Sexual abuse scandal in the Society of Jesus

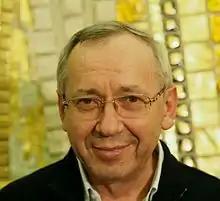
Marko Rupnik

The Jesuit superior general Arturo Sosa then revealed on 14 December 2022 that, after a 2019 complaint, Marko Rupnik had been convicted and sanctioned by the Holy See for the ecclesiastical crime of absolution of an accomplice. Rupnik had absolved a woman in confession of having engaged in sexual activity with him. Rupnik's excommunication was lifted after he repented for his crime. Despite the earlier statement on 2 December 2022, the restrictions on Rupnik's ministry "actually dated from that confession-related conviction, and not the 2021 allegations that the Vatican’s sex crimes office decided to shelve because they were deemed too old to prosecute."